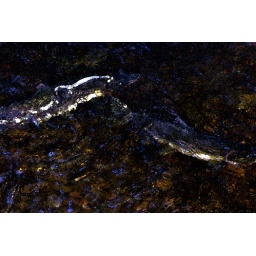
Mitkof Island, Petersburg Alaska There were sounds in the river where we camped and it was salmon spawning! 9-04.